Racism in Sweden

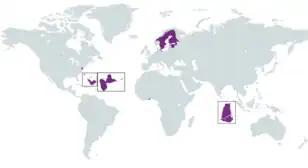
Swedish Colonial Empire and its protectorates

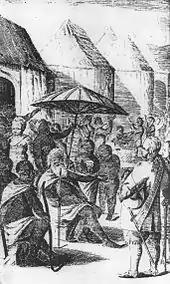
The Swedish are invited by the Akan King of Futu to erect a "stony house" for the purpose of trade, Swedish Gold Coast, 17th century.

Anti-Black and anti-Indigenous racism in Sweden are rooted in the history of the Swedish colonization of the Indigenous Sámi people, the Swedish slave trade, and Swedish colonialism in Africa, North America, and Asia, as well as Swedish government promotion of racist ideologies. Swedish colonization of Sámi land began in the 14th century and intensified in the 17th century when the Swedish state encouraged settlers from the south to move to the north. Due to Swedish state policy, Sámi people have historically been "denied their rights" and "the Sami identity has been defined on the basis of stigmatising and racist conceptions." Swedish colonies included the Swedish Gold Coast in what is now Ghana, the Swedish colony of Saint Barthélemy, and New Sweden in what is now Delaware, Pennsylvania, Maryland, and New Jersey.